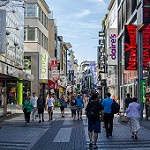
Label: street